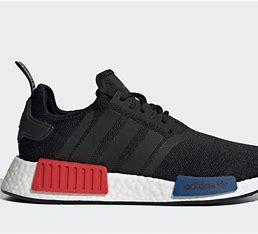
Brand: Adidas
Model: NMD